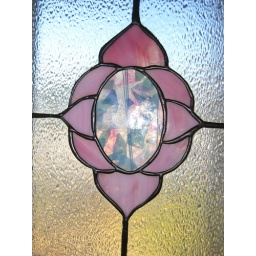
Stained glass window in entry way